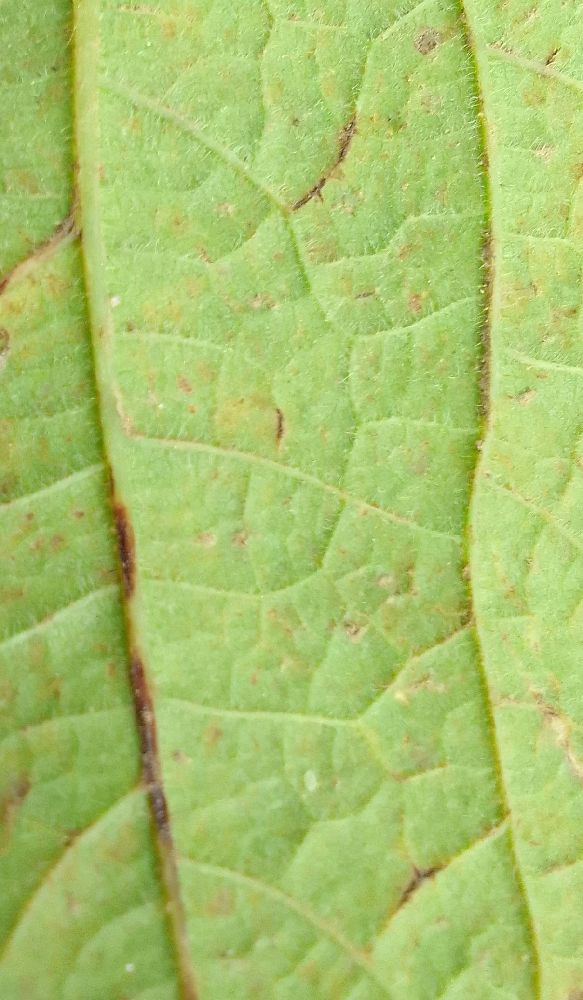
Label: anthracnose